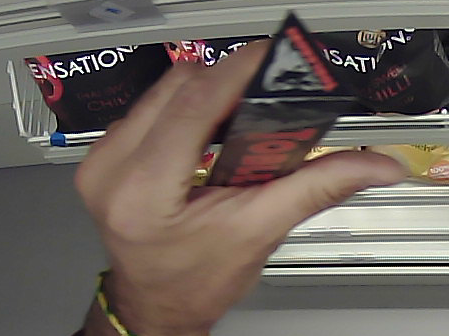
Product: toblerone_black